Dow Jones Industrial Average

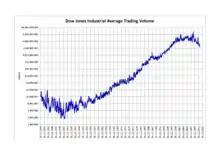
DJIA monthly trading volume in shares from 1929 to 2012

In 1884, Charles Dow composed his first stock average, which contained nine railroads and two industrial companies that appeared in the "Customer's Afternoon Letter", a daily two-page financial news bulletin which was the precursor to "The Wall Street Journal". On January 2, 1886, the number of stocks represented in what is now the "Dow Jones Transportation Average" dropped from 14 to 12, as the Central Pacific Railroad and Central Railroad of New Jersey were removed. Though comprising the same number of stocks, this index contained only one of the original twelve industrials that would eventually form Dow's most famous index.